Margareth Madè

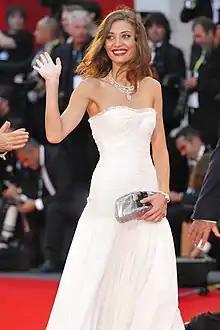
Madè at the 2009 Venice International Film Festival

Margareth Tamara Maccarrone (born 22 June 1982), known professionally as Margareth Madè, is an Italian actress and former model.